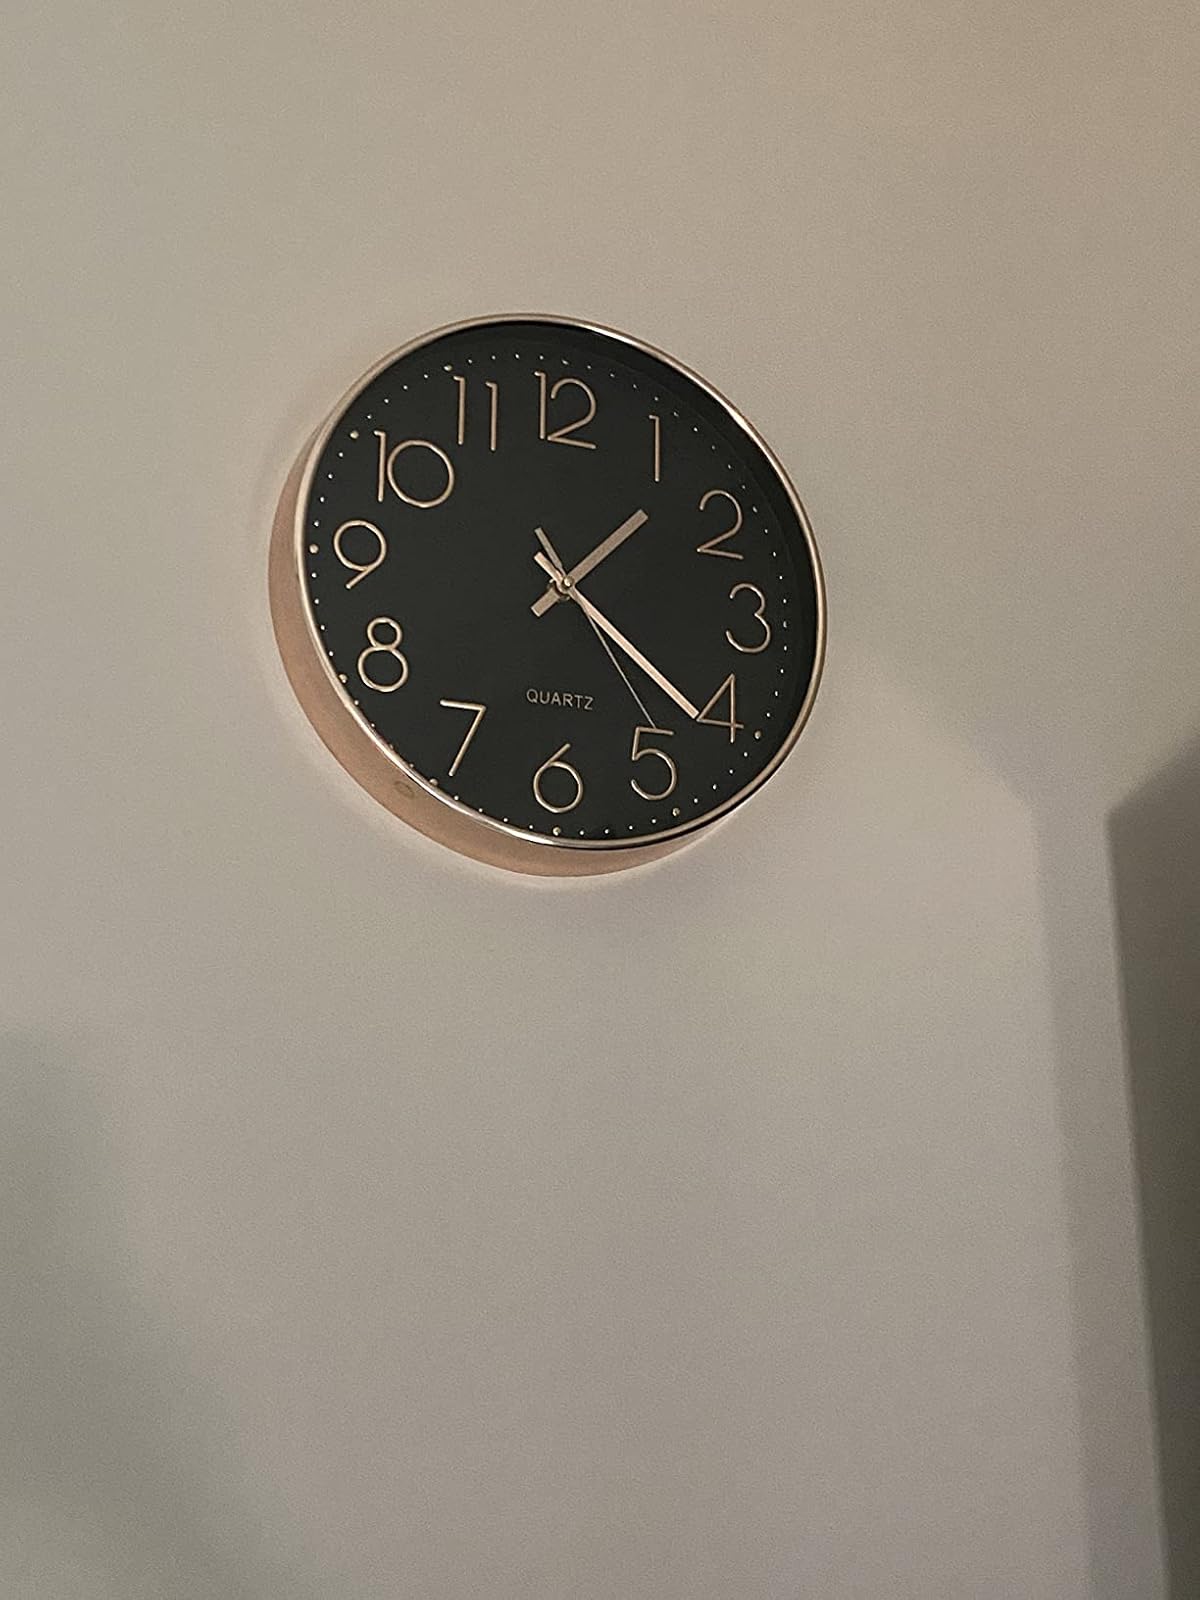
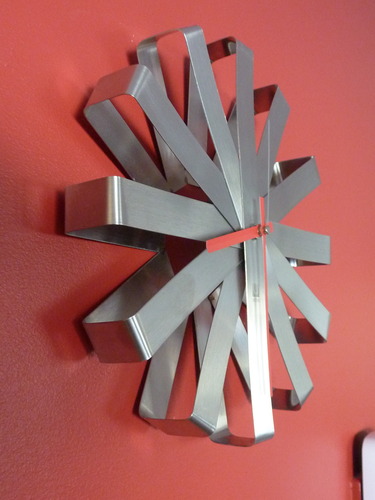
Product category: clock
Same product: no